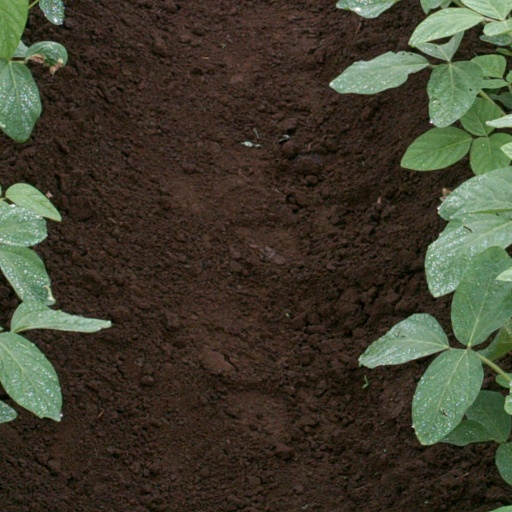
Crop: soybean